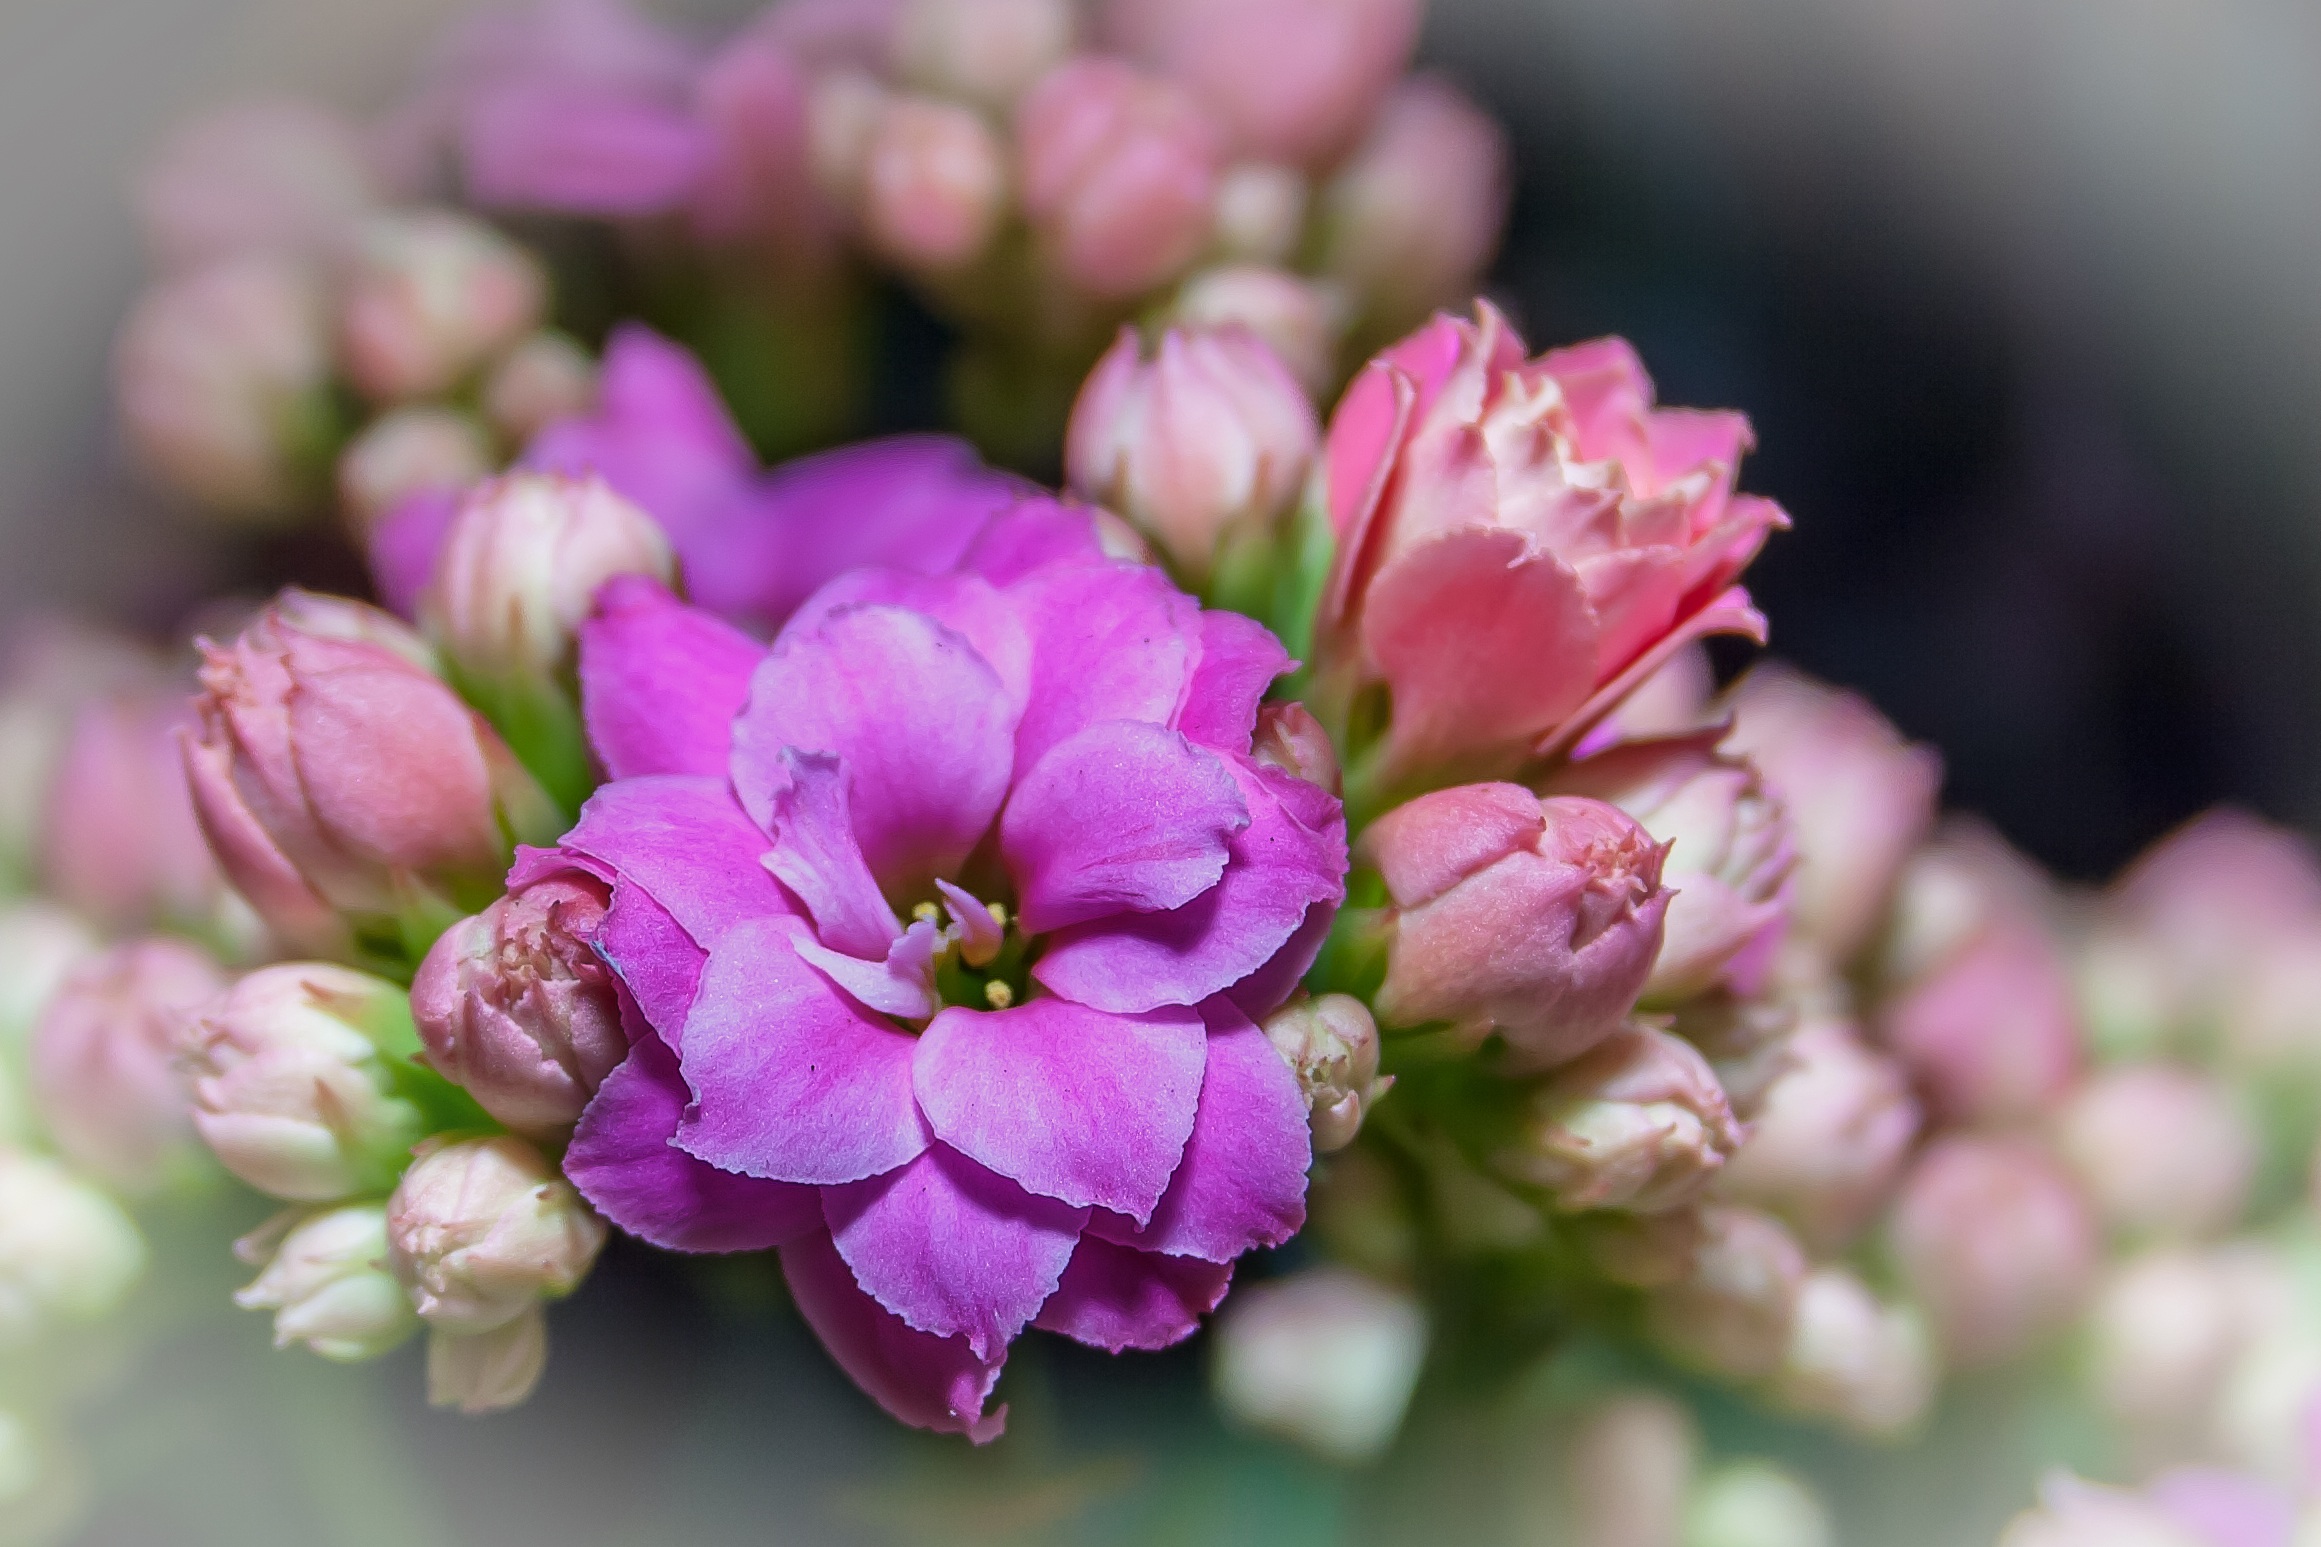
branch, blossom, plant, flower, petal, spring, produce, botany, pink, flora, wildflower, flowers, close up, shrub, bright, floristry, macro photography, crassulaceae, flowering plant, thick sheet greenhouse, kalanchoe, flaming k thchen, land plant